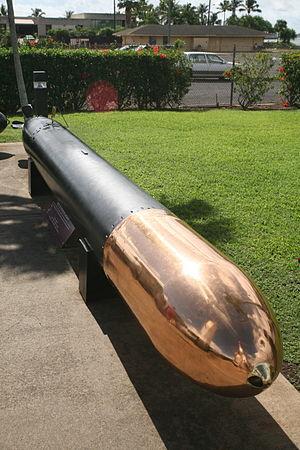
La torpille Mark 14 de conception américaine était l'arme standard des sous-marins de la fr:United States Navy pendant la seconde guerre mondiale. Cette torpille était la cause de grands damages et pertes inflicté par la US-Navy à la navigation japonaise.